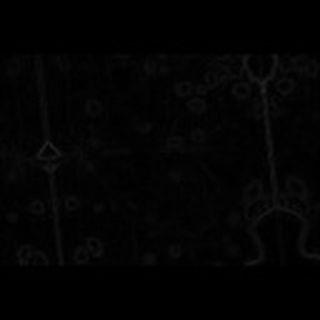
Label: cotton_target_spot